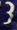
Number: 3